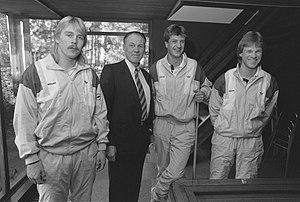
Jacob Joop Lankhaar, né le 12 septembre 1966 à Alphen-sur-le-Rhin, est un joueur de football international néerlandais actif durant les années 1980 et 1990. Il joue au poste de défenseur central.